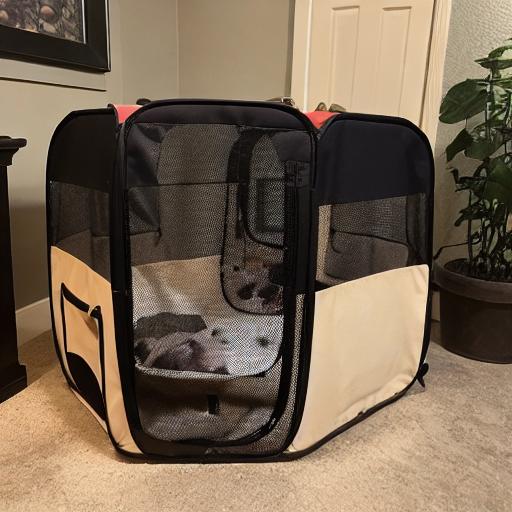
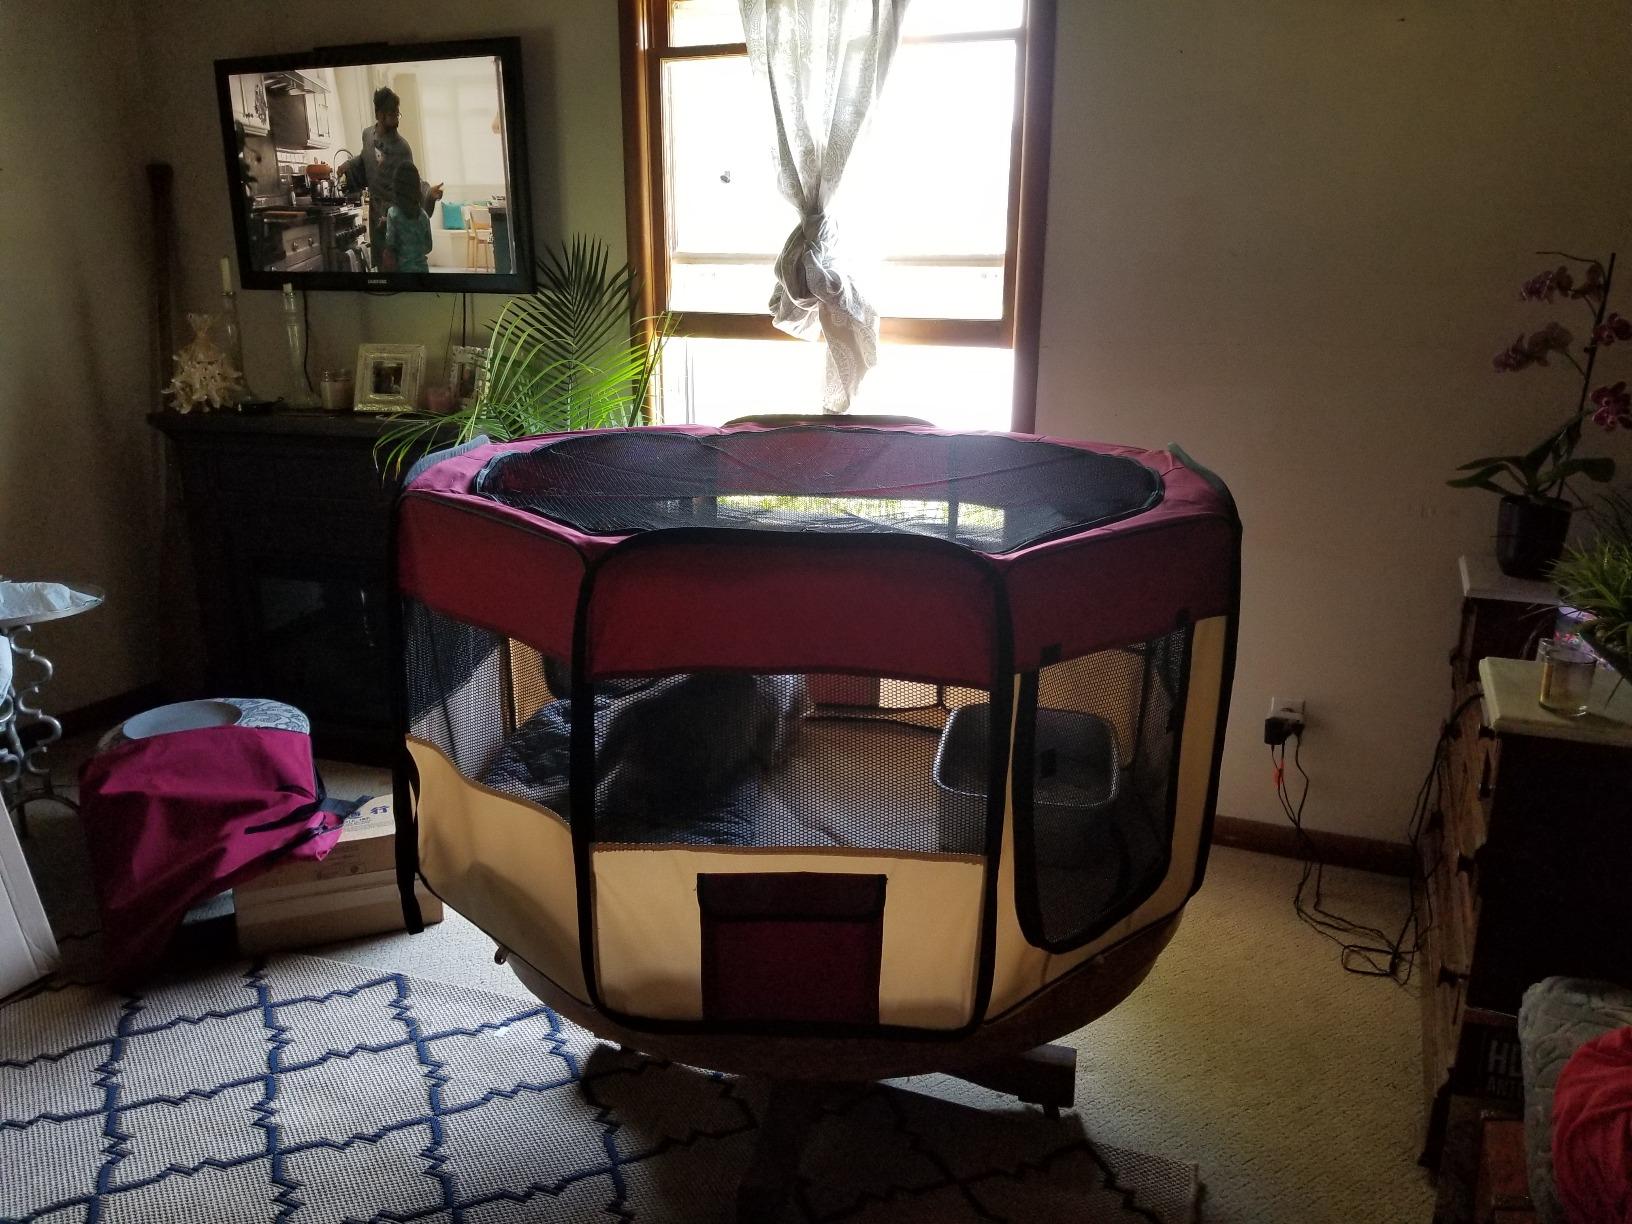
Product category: items_kennel
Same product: no